Byzantine silk

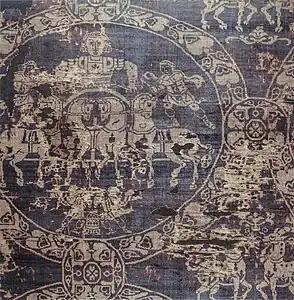
The Shroud of Charlemagne, a polychrome Byzantine silk with a pattern showing a quadriga, 9th century. Paris, musée national du Moyen Âge.

Silks in the Byzantine Empire were given to the Church as gifts to show the Empire's dedication to the Church. Many churches received elegant silks, many embroidered with gold or gemstones. Altar cloth before the ninth century was composed mostly of pure gold and silken thread. The monastery of St. John at Patmos had a detailed inventory of silk given to them before the year 1200. Included in this inventory was silk cloths which covered instruments of the Eucharist, silk vestments, and silk icon covers. Liturgical practice also used silk cloth such as epigonation, epitaphios, and sakkos.